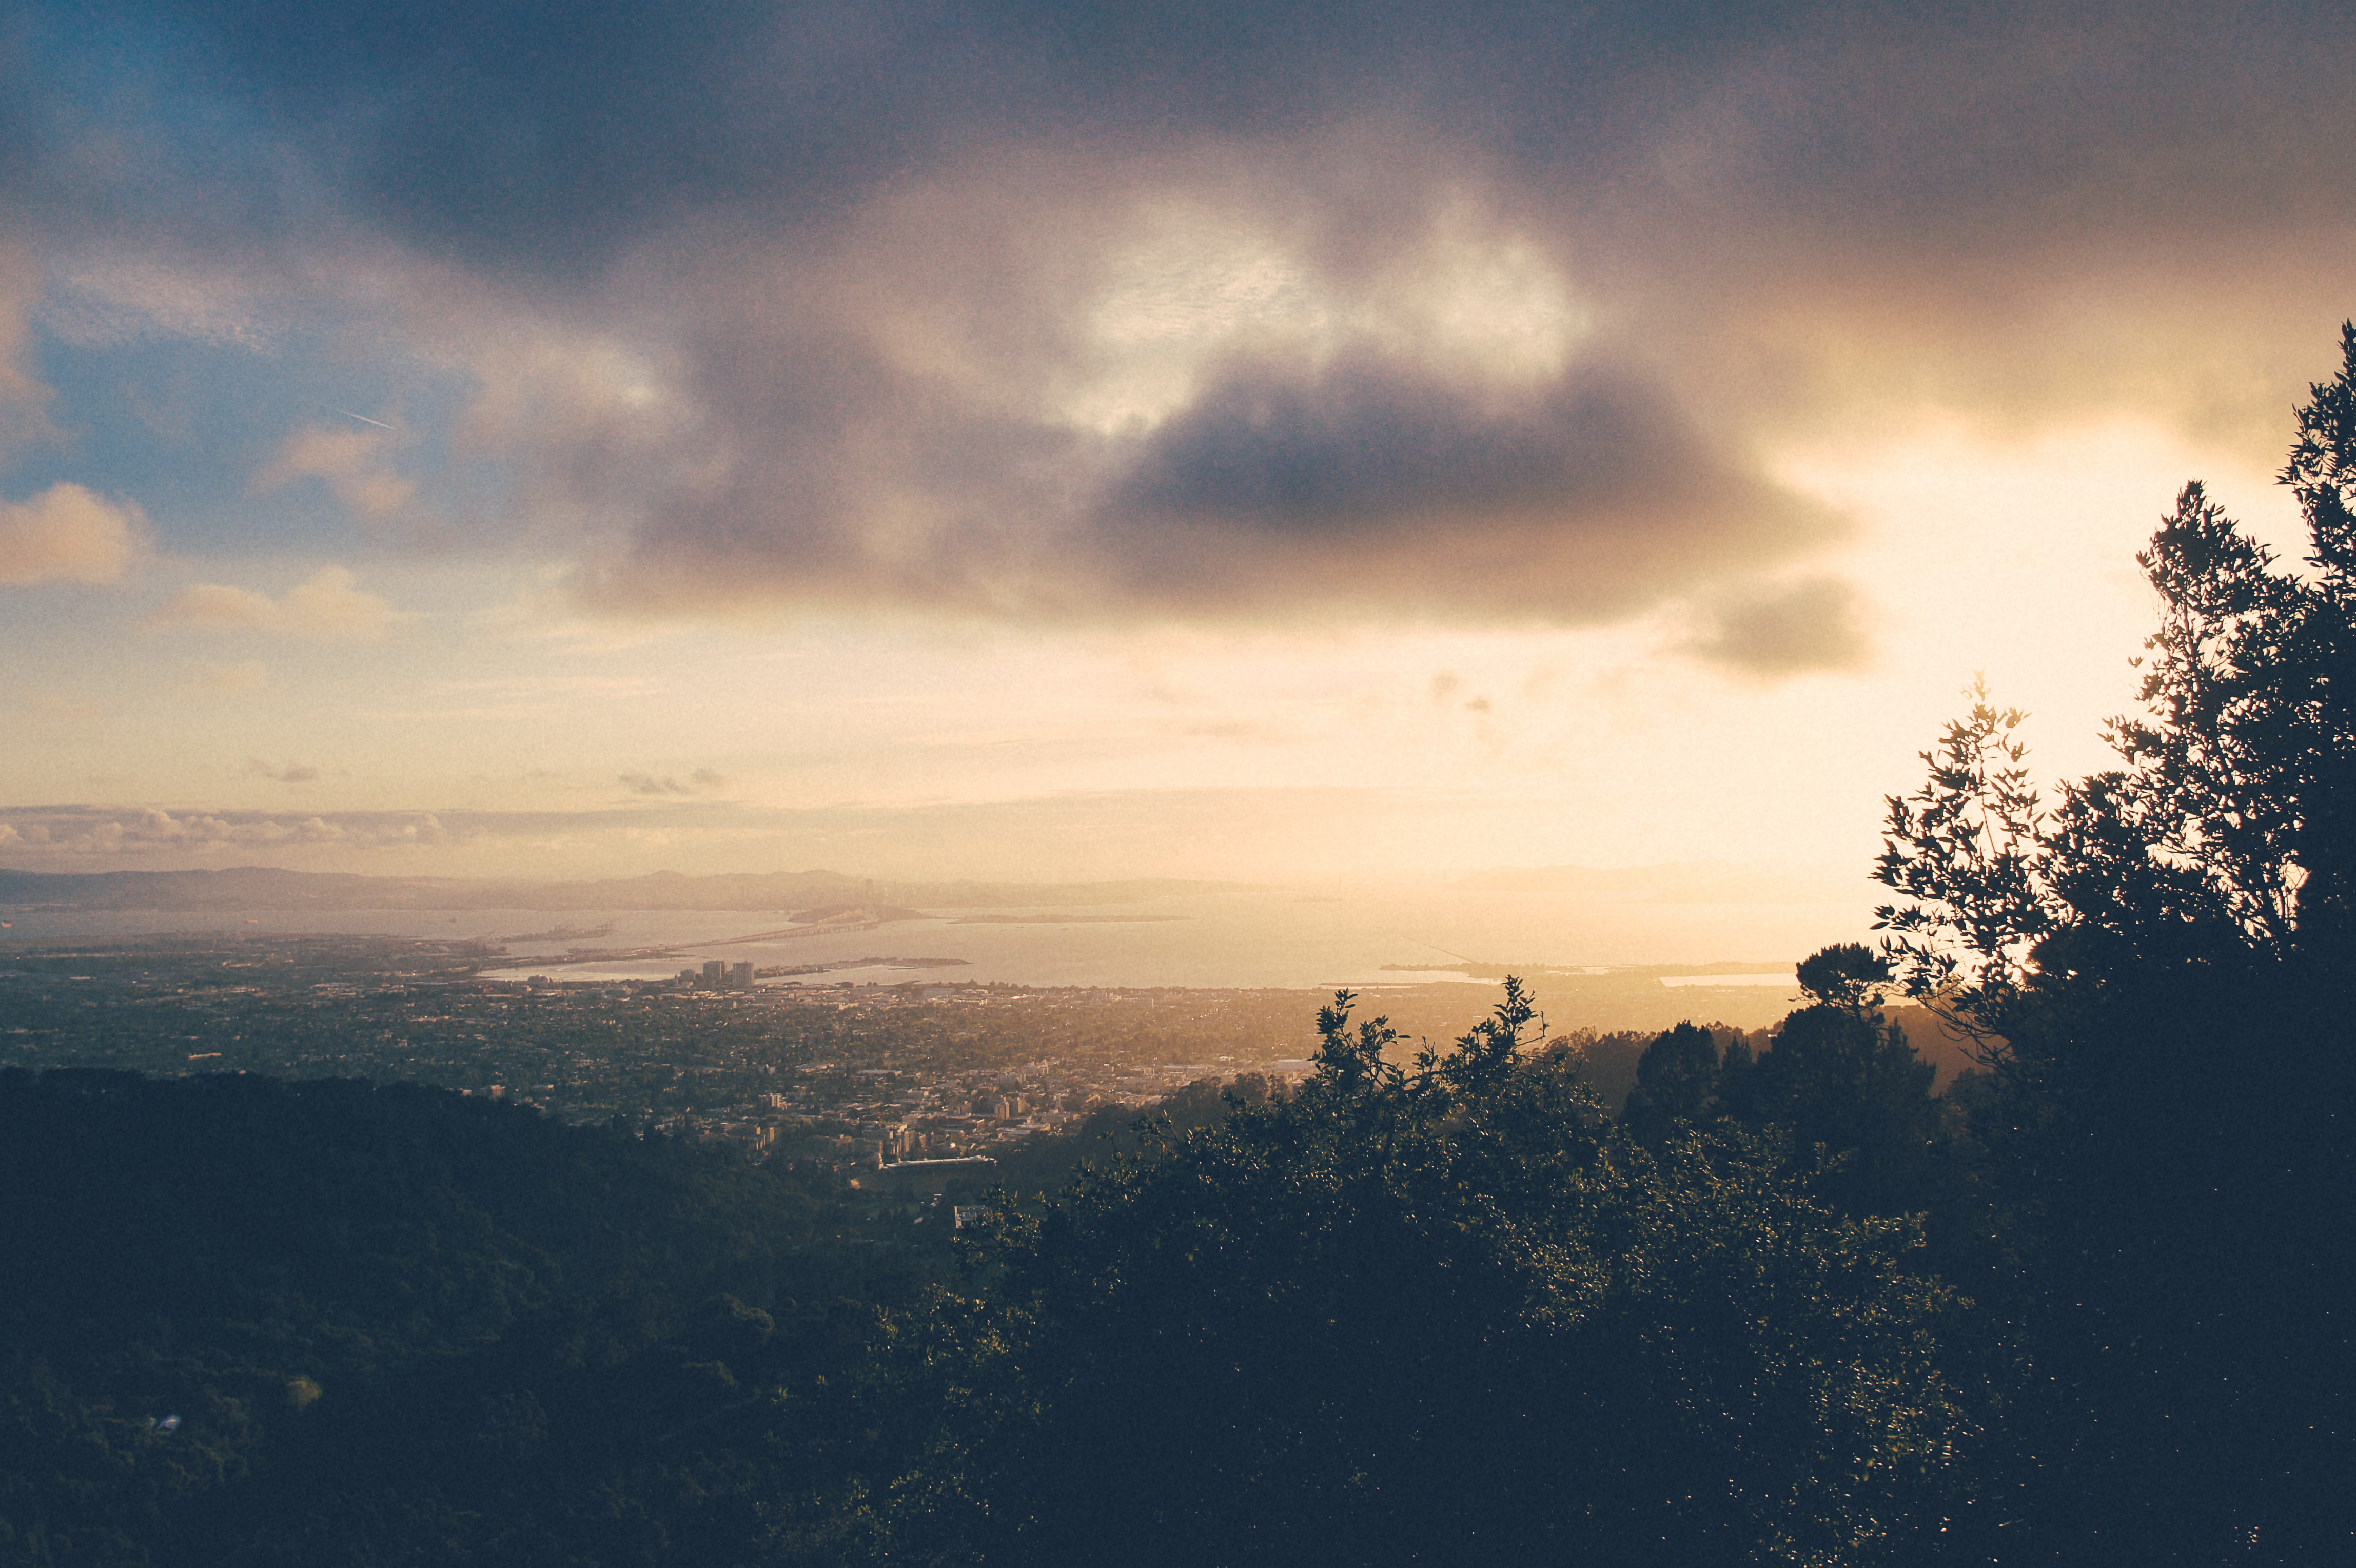
nature, horizon, mountain, cloud, sky, sun, sunrise, sunset, mist, sunlight, morning, hill, dawn, atmosphere, dusk, evening, afterglow, atmospheric phenomenon